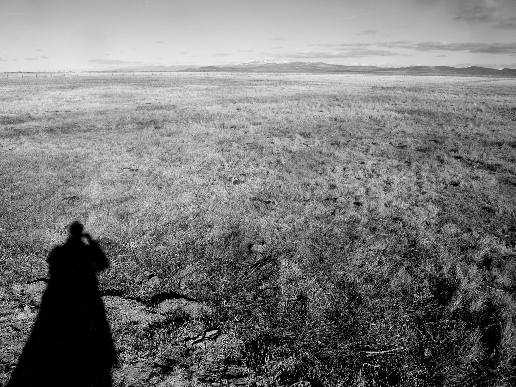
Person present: Yes